Invasive species in Australia

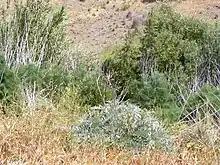
Common invasive species in the Adelaide Hills: olive, artichoke thistle, fennel and bamboo

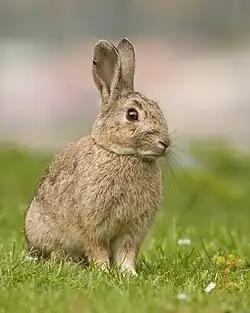
A European rabbit ("Oryctolagus cuniculus") in Tasmania

Invasive species are a serious threat to endemic Australian species, and an ongoing cost to Australian agriculture. Numerous species arrived with European maritime exploration and colonisation of Australia and steadily since then. There is ongoing debate about the potential benefits and detriments of introduced species; some experts believe that certain species, particularly megafauna such as deer, equids, bovids, and camels, may be more beneficial to Australia's ecosystems than they are detrimental, acting as replacements for extinct Australian megafauna.